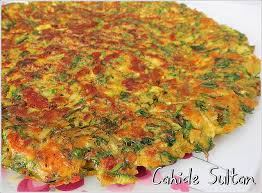
Yemek: mucver